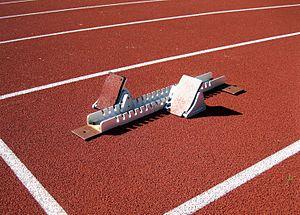
Blocs de départ